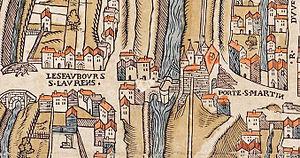
Porte St-Martin sur le plan de Truschet et Hoyau (1550).
La porte Saint-Martin est un monument de Paris, situé à l'emplacement d'une porte de l'ancienne enceinte de Charles V. Elle fut érigée en 1674 sur ordre de Louis XIV, en l'honneur de ses victoires sur le Rhin et en Franche-Comté, par l'architecte Pierre Bullet, élève de François Blondel, architecte de la porte Saint-Denis voisine.
La rue Saint-Martin est une voie située dans les 3ᵉ et 4ᵉ arrondissements de Paris.
L'enceinte de Charles V, construite de 1356 à 1383, est une des sept grandes enceintes ayant chronologiquement entouré Paris. Elle remplace sur la rive droite celle de Philippe Auguste. Sa partie occidentale devenue inutile après la construction de l'enceinte de Louis XIII est démolie vers 1640. Sa partie orientale renforcée par la création de bastions au milieu du XVIᵉ siècle est détruite à partir de 1670, laissant la place aux Grands Boulevards. Ce rempart dont il demeure peu de vestiges a laissé une forte empreinte sur le plan de la ville.